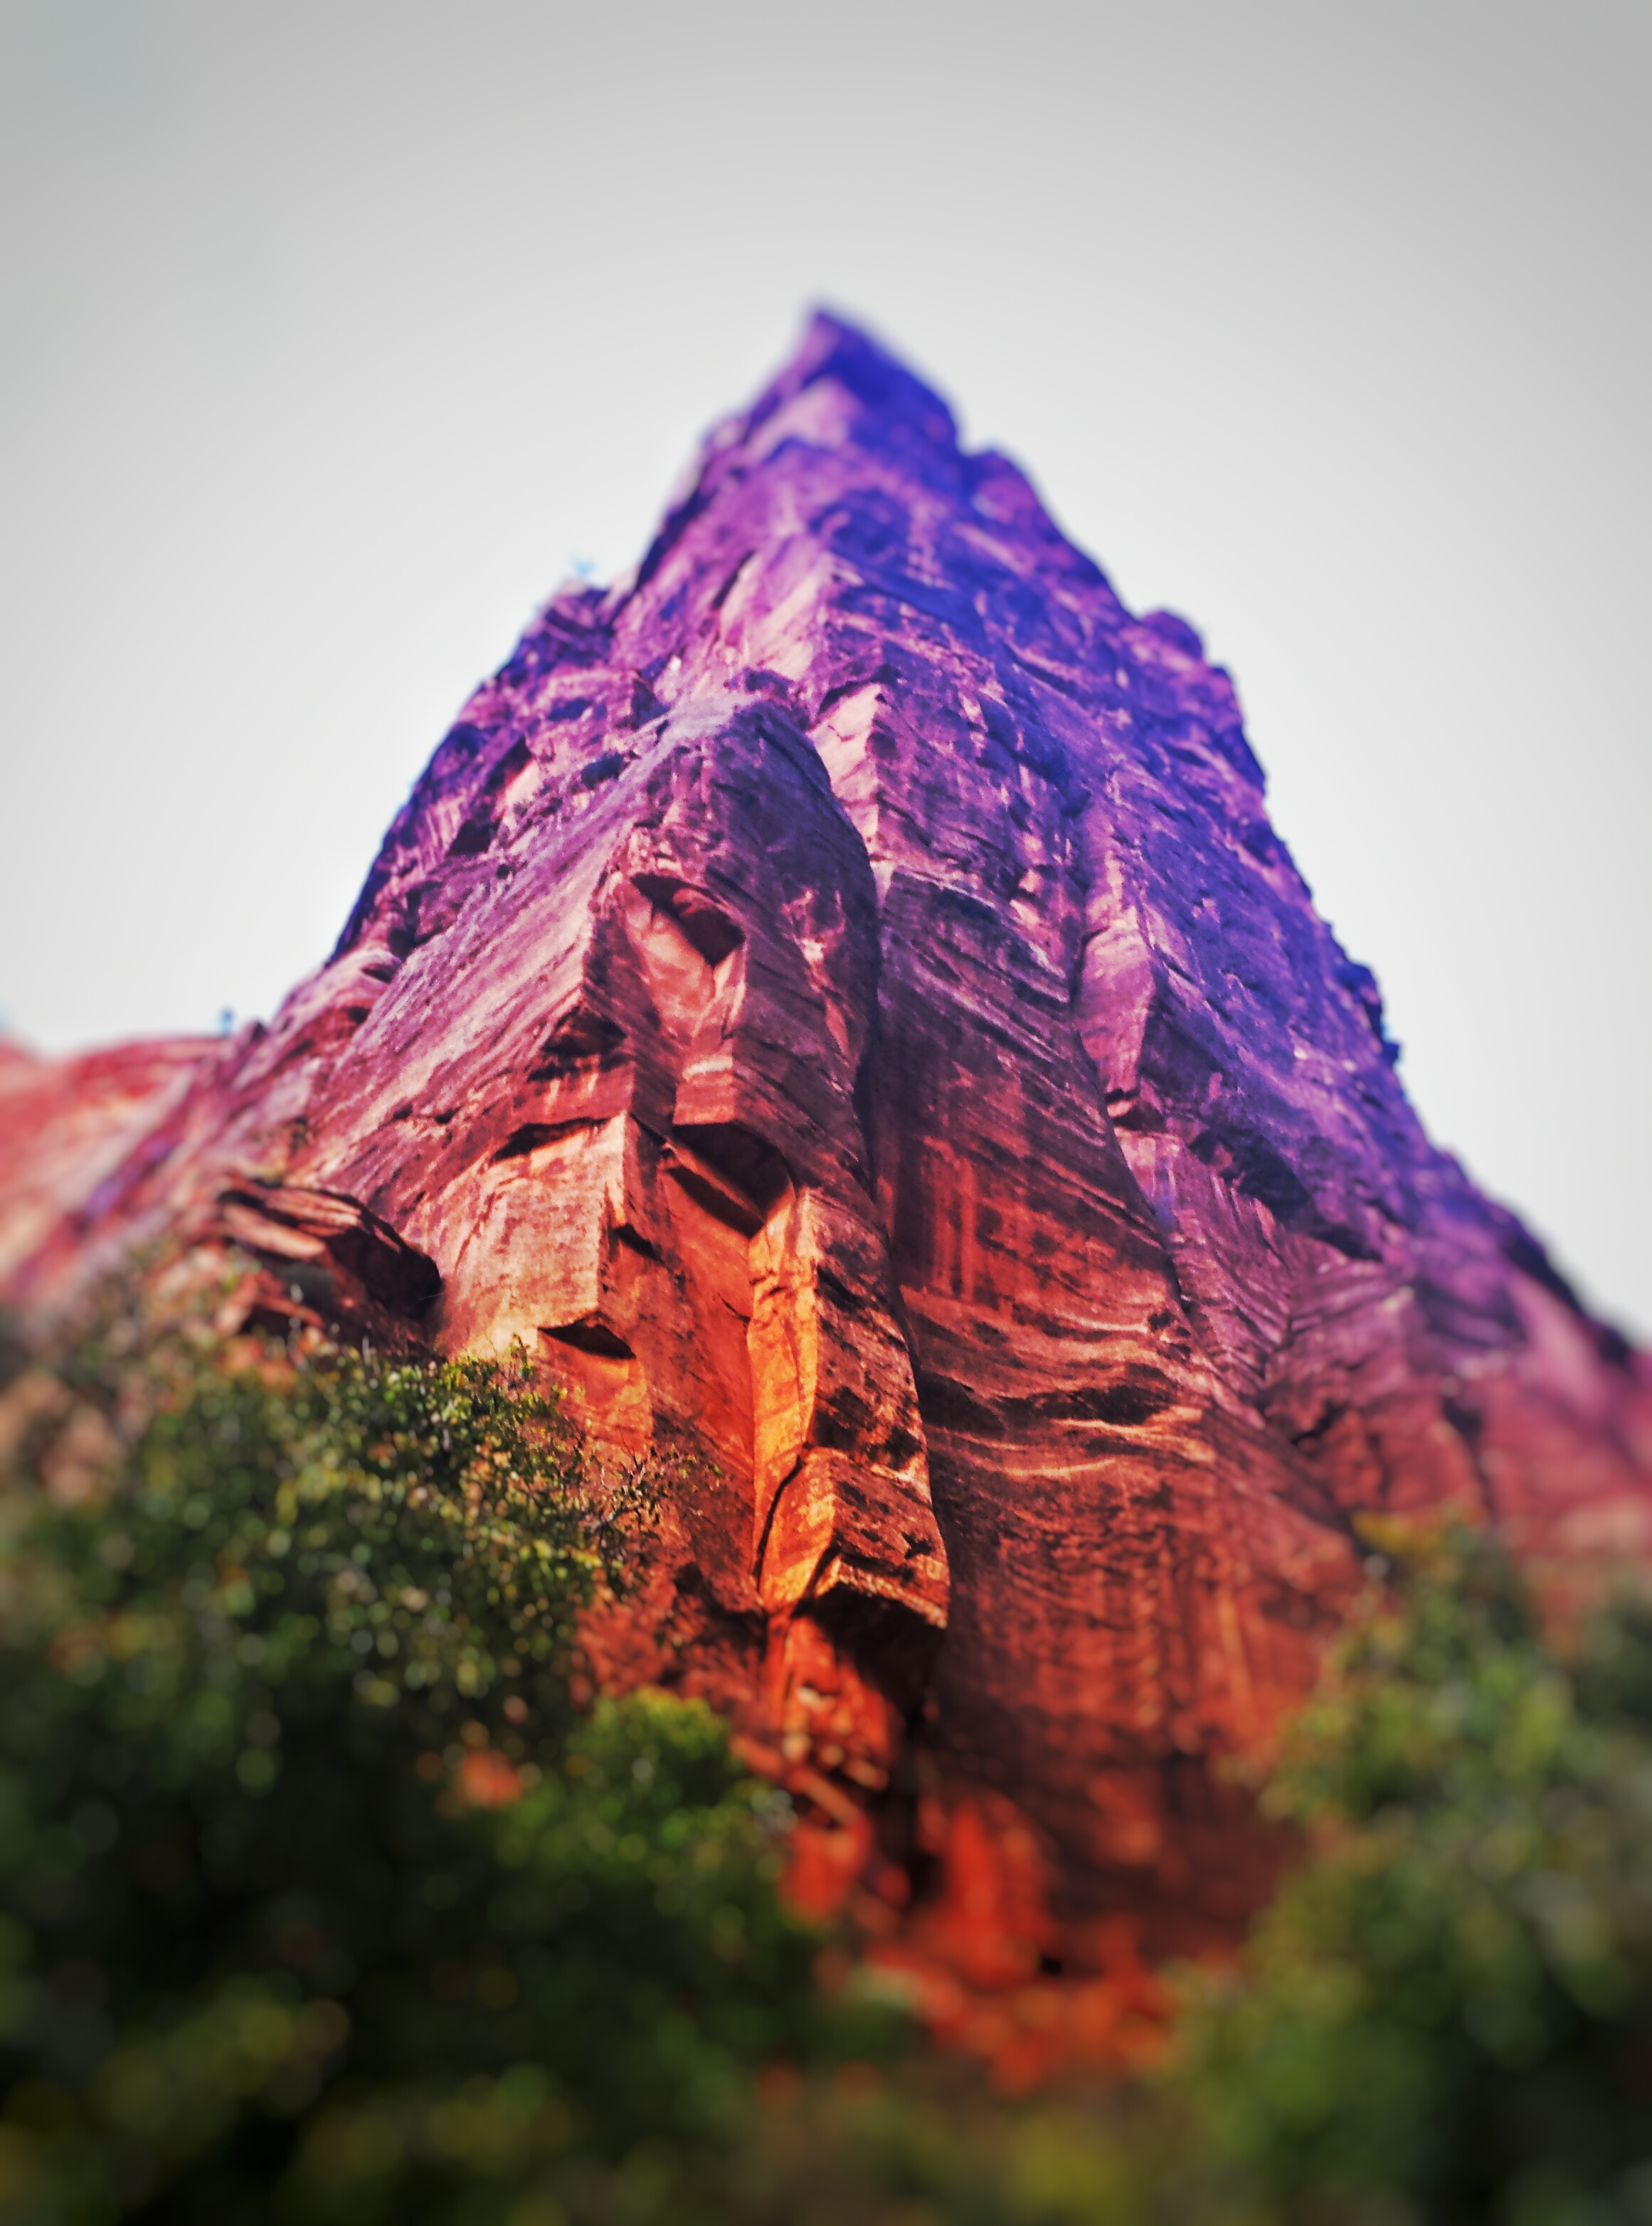
nature, rock, leaf, flower, red, color, autumn, temple